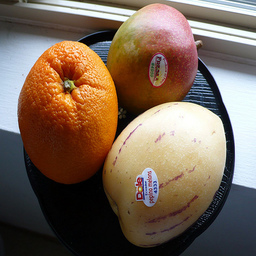
Label: peels